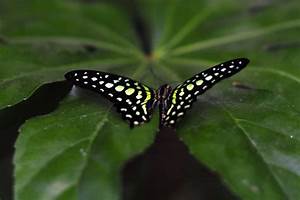
Label: butterfly